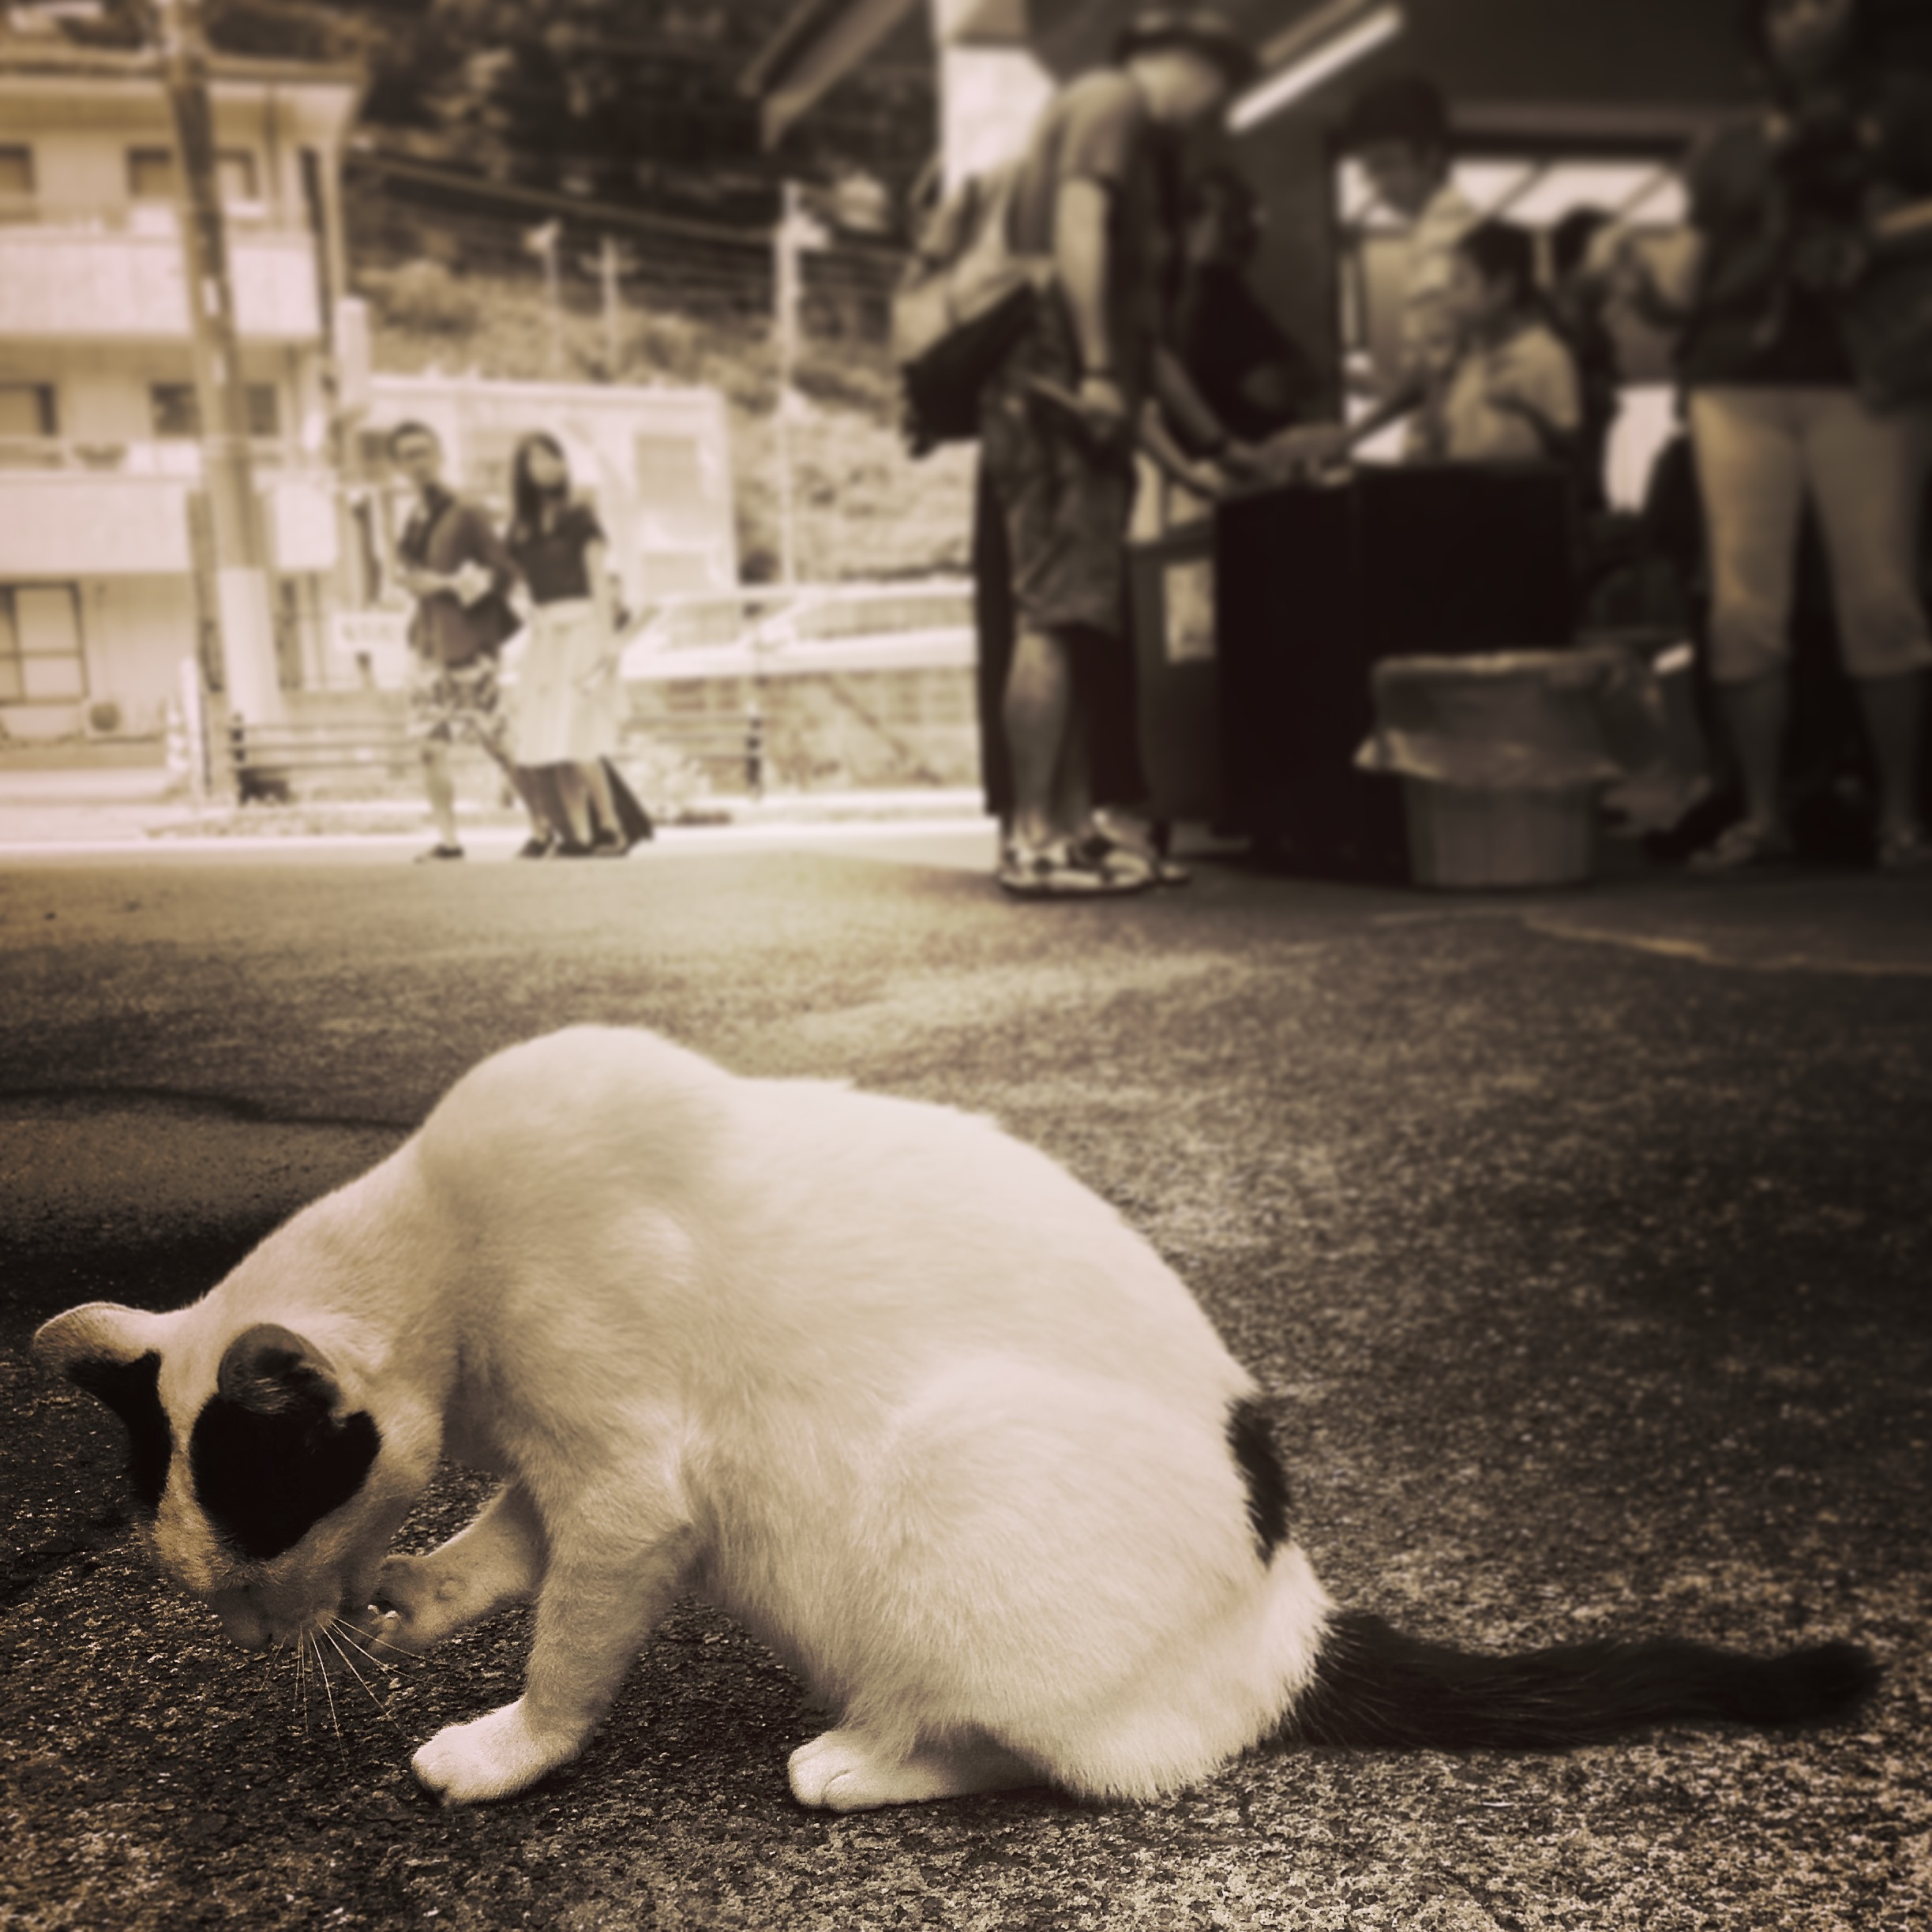
black and white, white, street, animal, cat, mammal, monochrome, japan, homeless, vertebrate, small to medium sized cats, cat like mammal